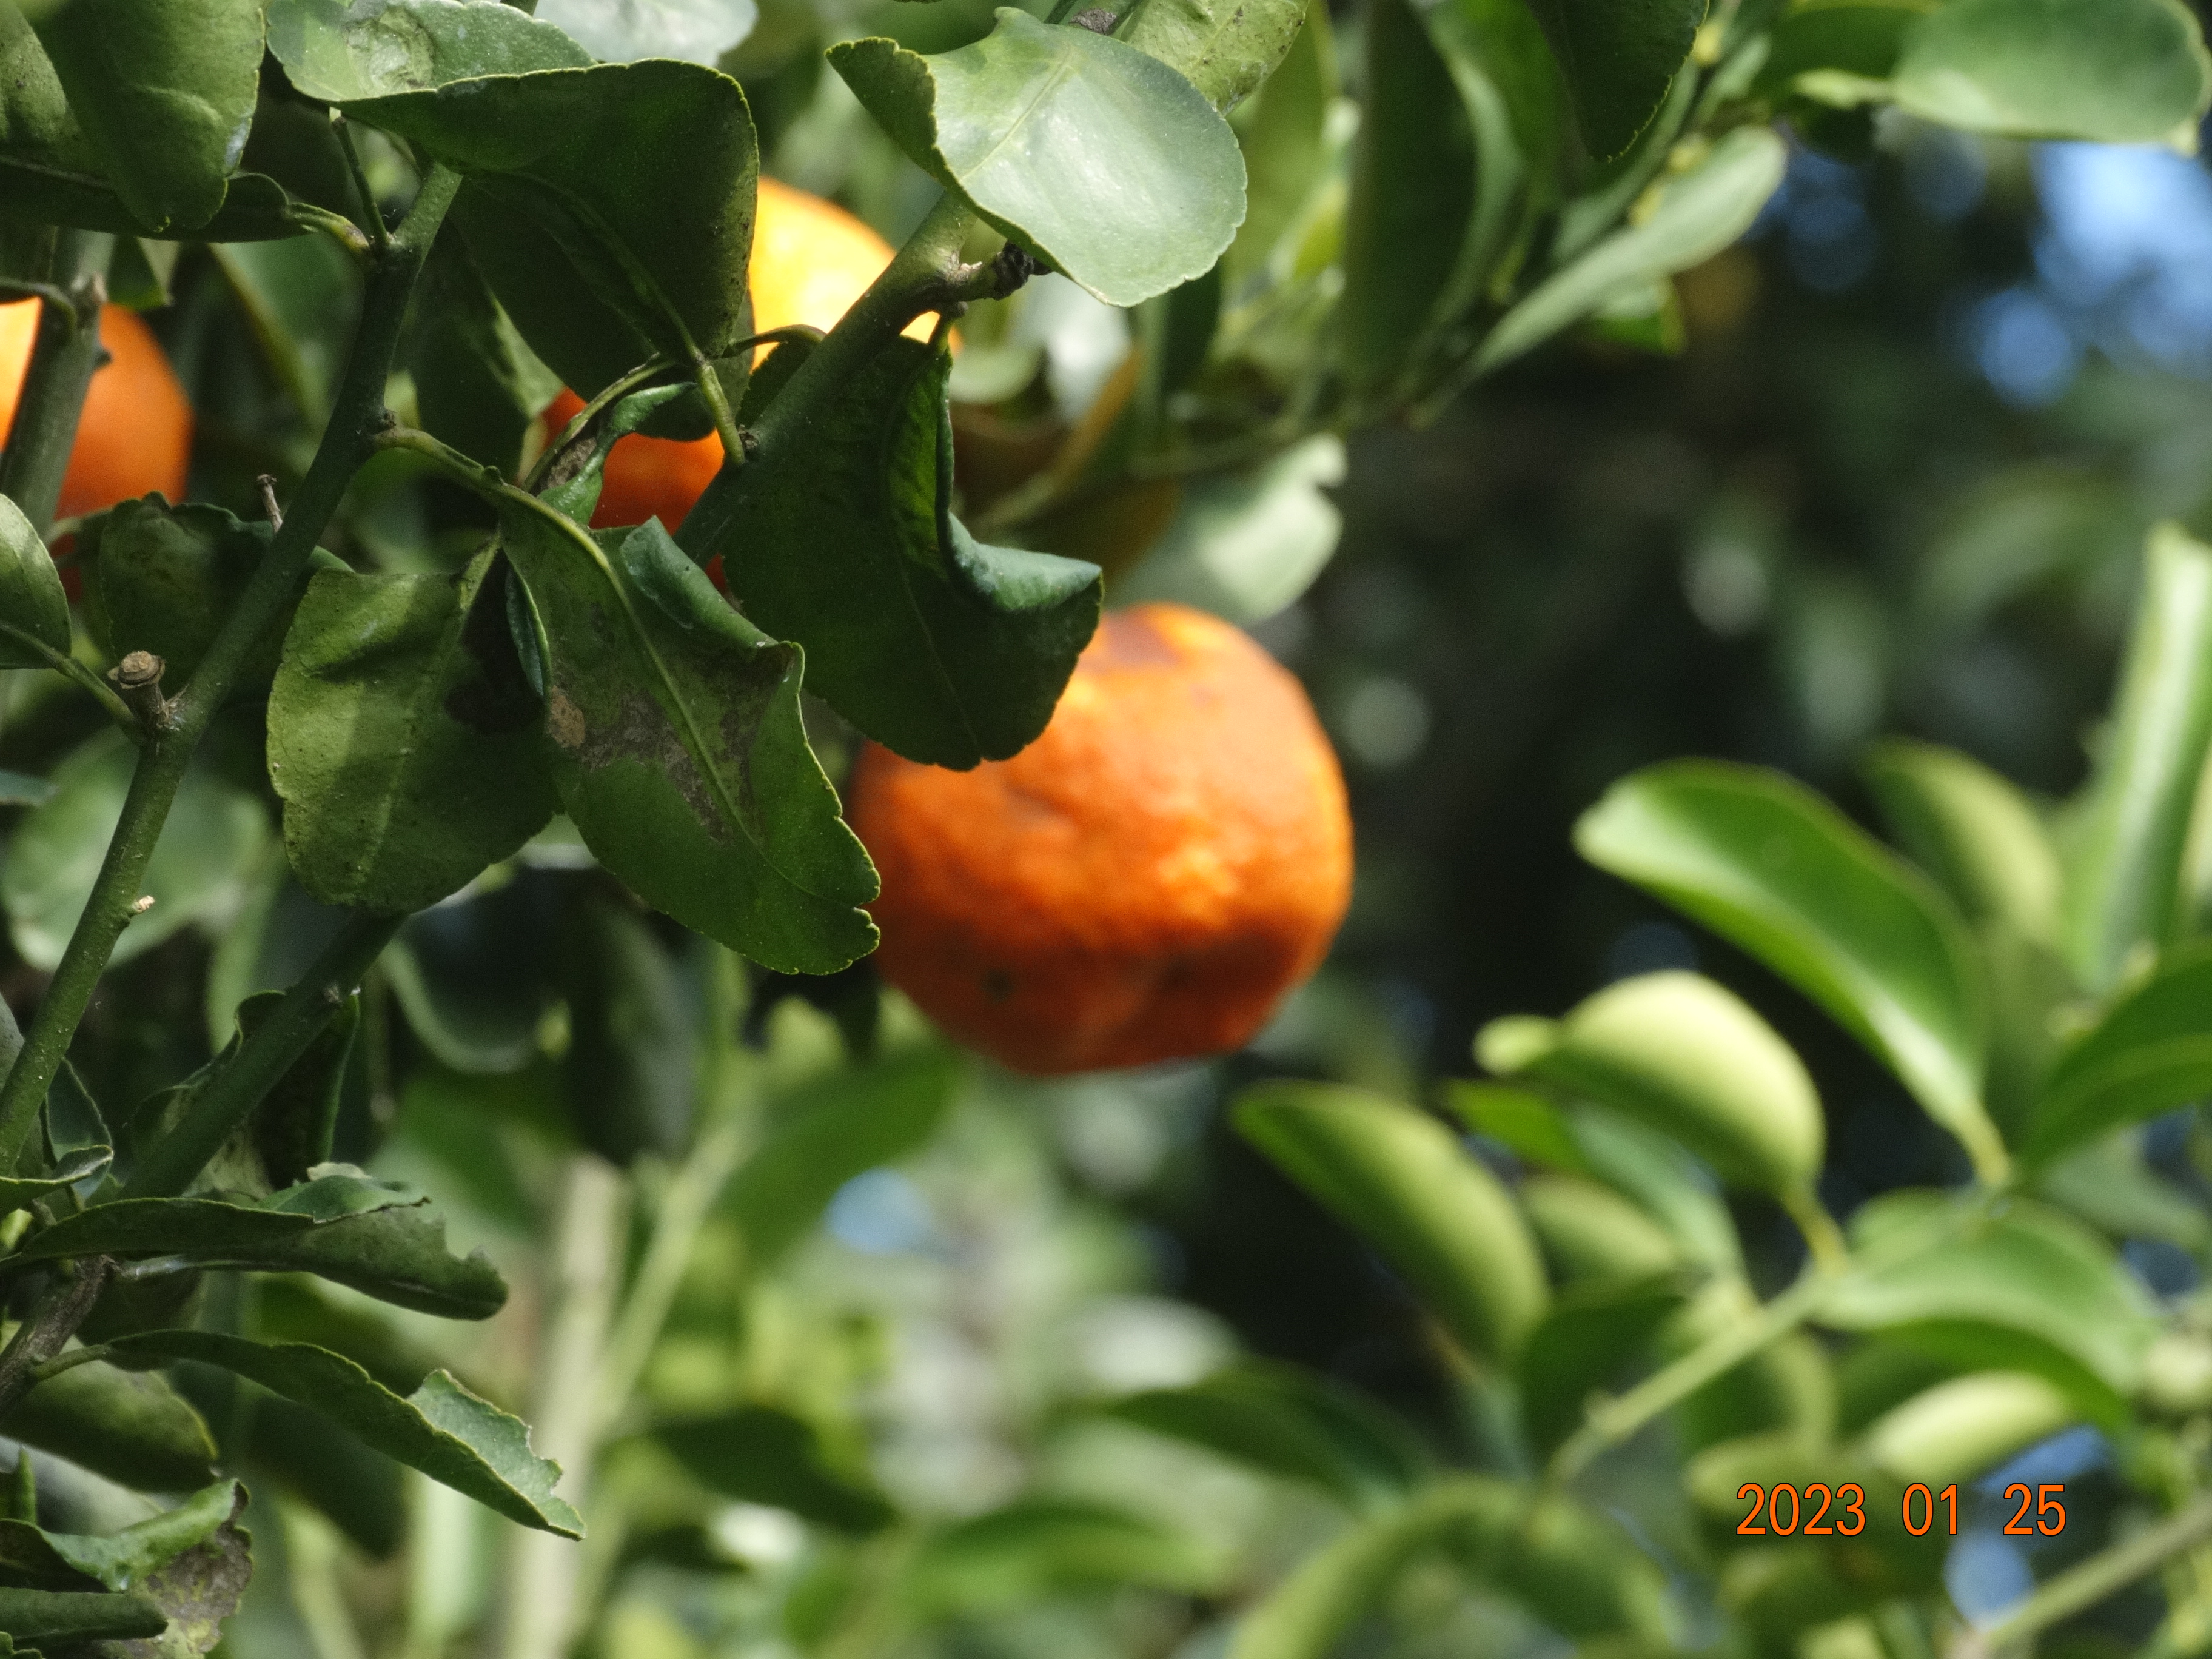
Citrus fruit variety: tangerine